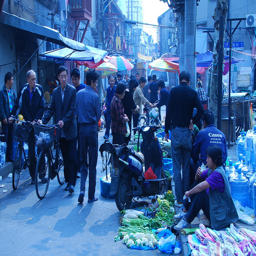
A group of people walking down a street holding umbrellas.
People are walking by street vendors in an Asian city.
People are crowding through an outdoor Oriental market.
A busy city street market where vendors are selling food items.

A woman selling vegetables on the side of a busy street